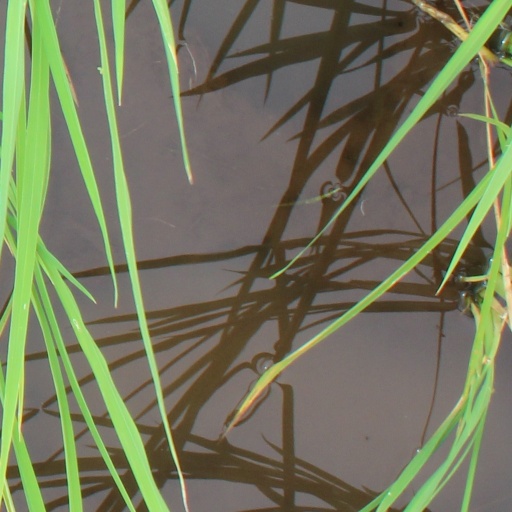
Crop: rice